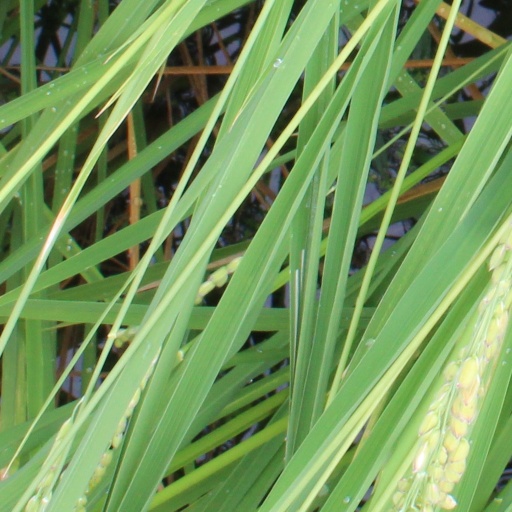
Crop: rice